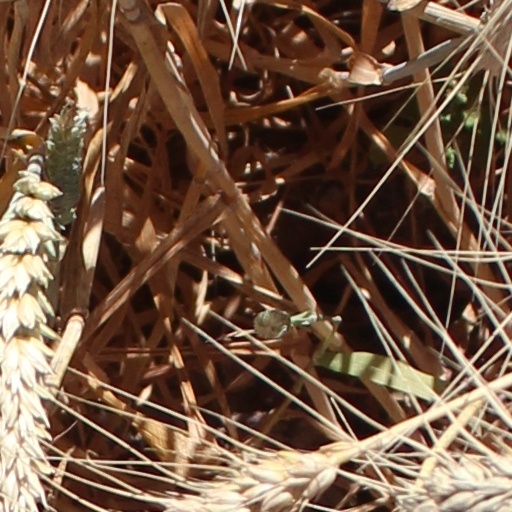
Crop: wheat